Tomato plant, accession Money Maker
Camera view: tilt-top (135 deg); turntable rotation: 120 degrees
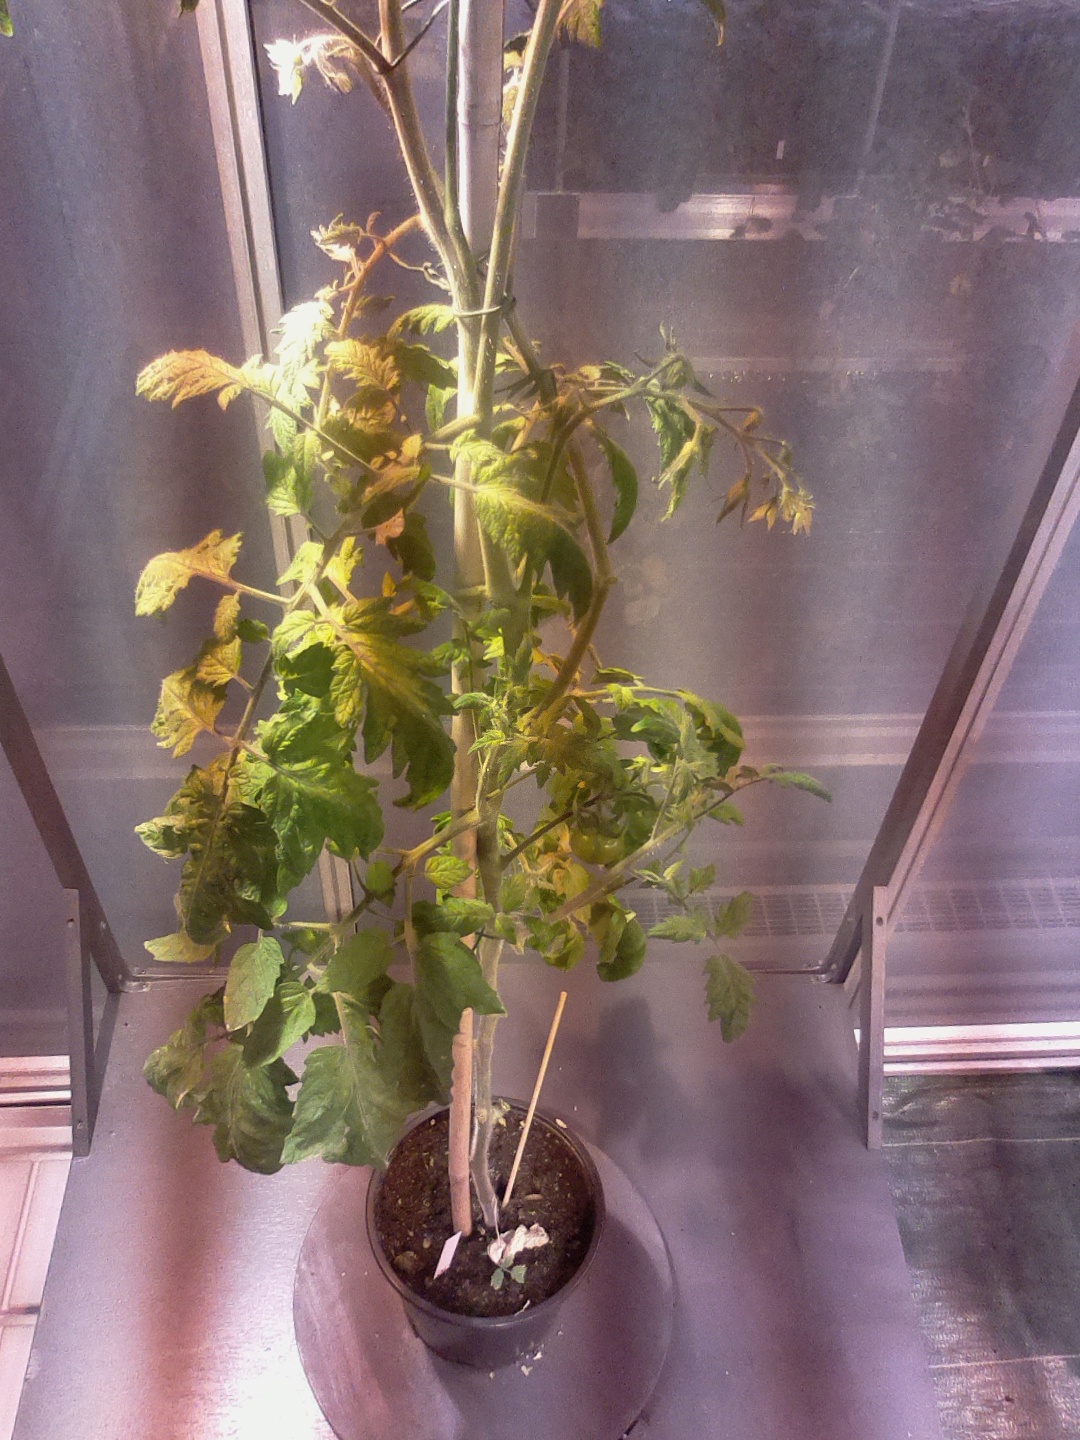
BBCH growth stage 73: 30%-40% of final fruit size